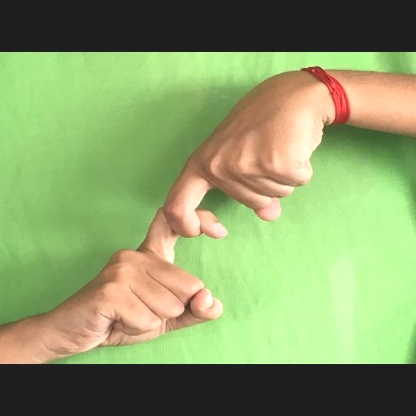
Mudra: Pasha